Herbert Hoover

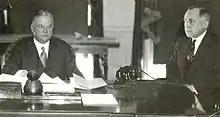
Hoover in the Oval Office with Ted Joslin, 1932

With the goal of encouraging wise business investments, Hoover made the Commerce Department a clearinghouse of information. He recruited numerous academics from various fields and tasked them with publishing reports on different aspects of the economy, including steel production and films. To eliminate waste, he encouraged standardization of products like automobile tires and baby bottle nipples. Other efforts at eliminating waste included reducing labor losses from trade disputes and seasonal fluctuations, reducing industrial losses from accident and injury, and reducing the amount of crude oil spilled during extraction and shipping. He promoted international trade by opening overseas offices to advise businessmen. Hoover was especially eager to promote Hollywood films overseas. His "Own Your Own Home" campaign was a collaboration to promote ownership of single-family dwellings, with groups such as the Better Houses in America movement, the Architects' Small House Service Bureau, and the Home Modernizing Bureau. He worked with bankers and the savings and loan industry to promote the new long-term home mortgage, which dramatically stimulated home construction. Other accomplishments included winning the agreement of U.S. Steel to adopt an eight-hour workday, and the fostering of the Colorado River Compact, a water rights compact among Southwestern states.